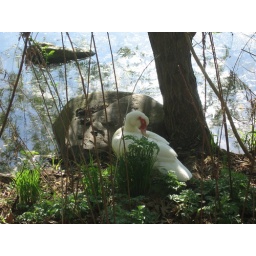
White duck by the mystery thrashing thing in the water